Youssouf Ouédraogo

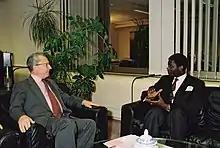
Ouédraogo meeting with Jacques Delors in 1994

He also had a diplomatic career, serving as an Ambassador to Belgium, the Netherlands, the United Kingdom, Luxembourg and the European Union before being appointed as Minister of State for Foreign Affairs in January 1999.